Devils Lake Carnegie Library

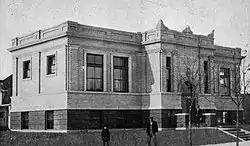
Devils Lake Carnegie Library, c. 1910s

The Devils Lake Carnegie Library is a Carnegie library located in Devils Lake, North Dakota. It was built in 1909 and designed by architect Joseph A. Shannon. It was listed on the National Register of Historic Places in 2002.